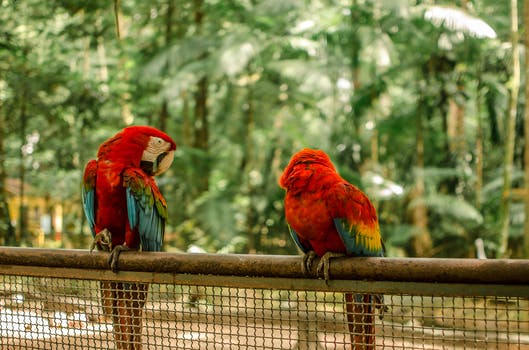
Label: No Watermark